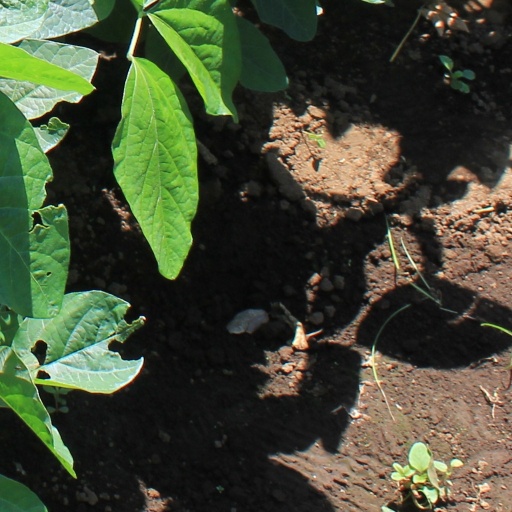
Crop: soybean